Answer in natural language. Consider the 3D positions of the objects in the scene and not just the 2D positions in the image. Is the centerpoint of  Window (highlighted by a red box) at a higher height than brown wooden chair with seagreen cushion (highlighted by a blue box)? Choose between the following options: yes or no
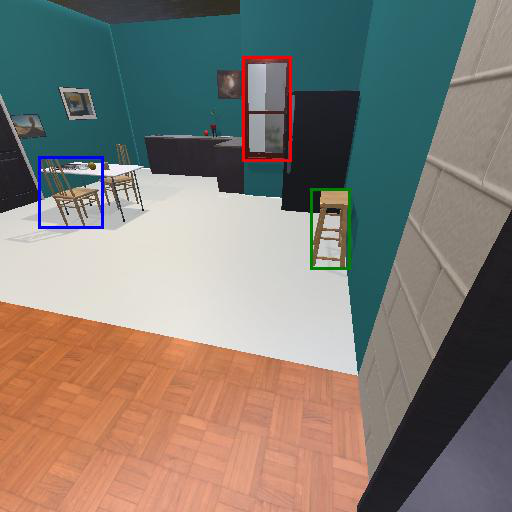
<answer>yes</answer>